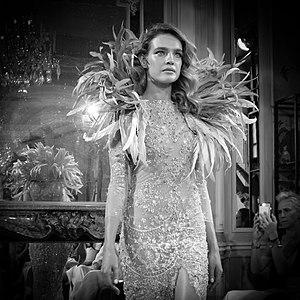
Natalia Vodianova photographiée par Gil Zetbase pendant la fashion week de Paris 2018
Natalia Mikhailovna Vodianova, est un mannequin et actrice russe, née le 28 février 1982. Issue d'une famille pauvre, elle fait ses débuts en tant que mannequin vers l'âge de dix-sept ans. Souvent photographiée par Mario Testino, ou encore par le duo Mert and Marcus, elle apparaît dans de multiples magazines de mode, dont de nombreuses éditions internationales de Vogue. Natalia Vodianova est également connue pour être la fiancée d'Antoine Arnault.